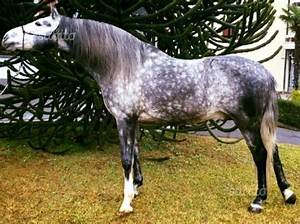
Label: cavallo